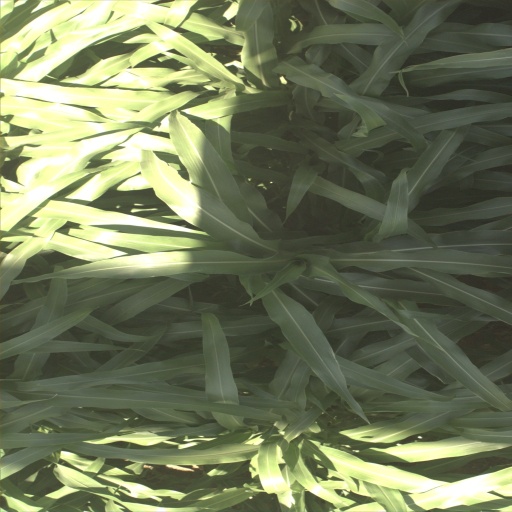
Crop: sorghum